Skeletor

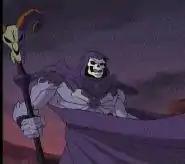
Skeletor as he appeared in the 2002 MYP animated series

In the series, Skeletor (voiced by Brian Dobson) serves as the main antagonist of the first season and, along with Kobra Khan and Rattlor, one of three secondary antagonists of the second season. Skeletor was formerly the warlord Keldor, who trained in the dark arts and was taught the ways of black magic after summoning Hordak, who was trapped in the dark dimension of Despondos. When he and his forces attacked the Hall of Wisdom, he fought Randor, but was mortally injured after being splashed in the face with acid. As Kronis retreated, Evil-Lyn took Keldor to Hordak's sanctuary, where Keldor summoned Hordak to save his life. Keldor agreed to pay the price Hordak wished for his own life, and Hordak transformed him into his current form as Skeletor.